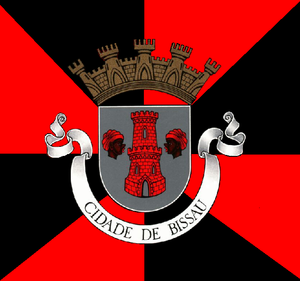
Bissau est une ville d'Afrique de l'Ouest, capitale de la Guinée-Bissau. Selon une estimation de l’Instituto Nacional de Estatística e Censos datant de 2007, la ville compte environ 400 000 habitants, la langue la plus parlée est le créole. Le dernier recensement officiel dans le pays a eu lieu en 1991, la ville avait alors 195 389 habitants que l'on nomme les Bissaliens.